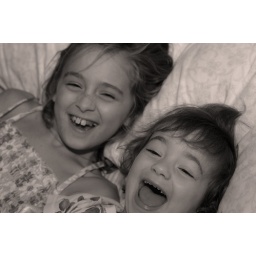
girls in bed